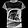
Label: T - shirt / top